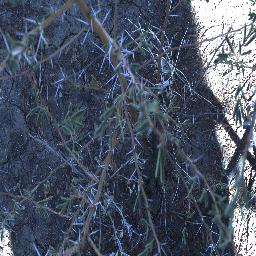
Label: prickly_acacia